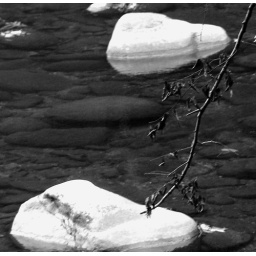
rocks in water